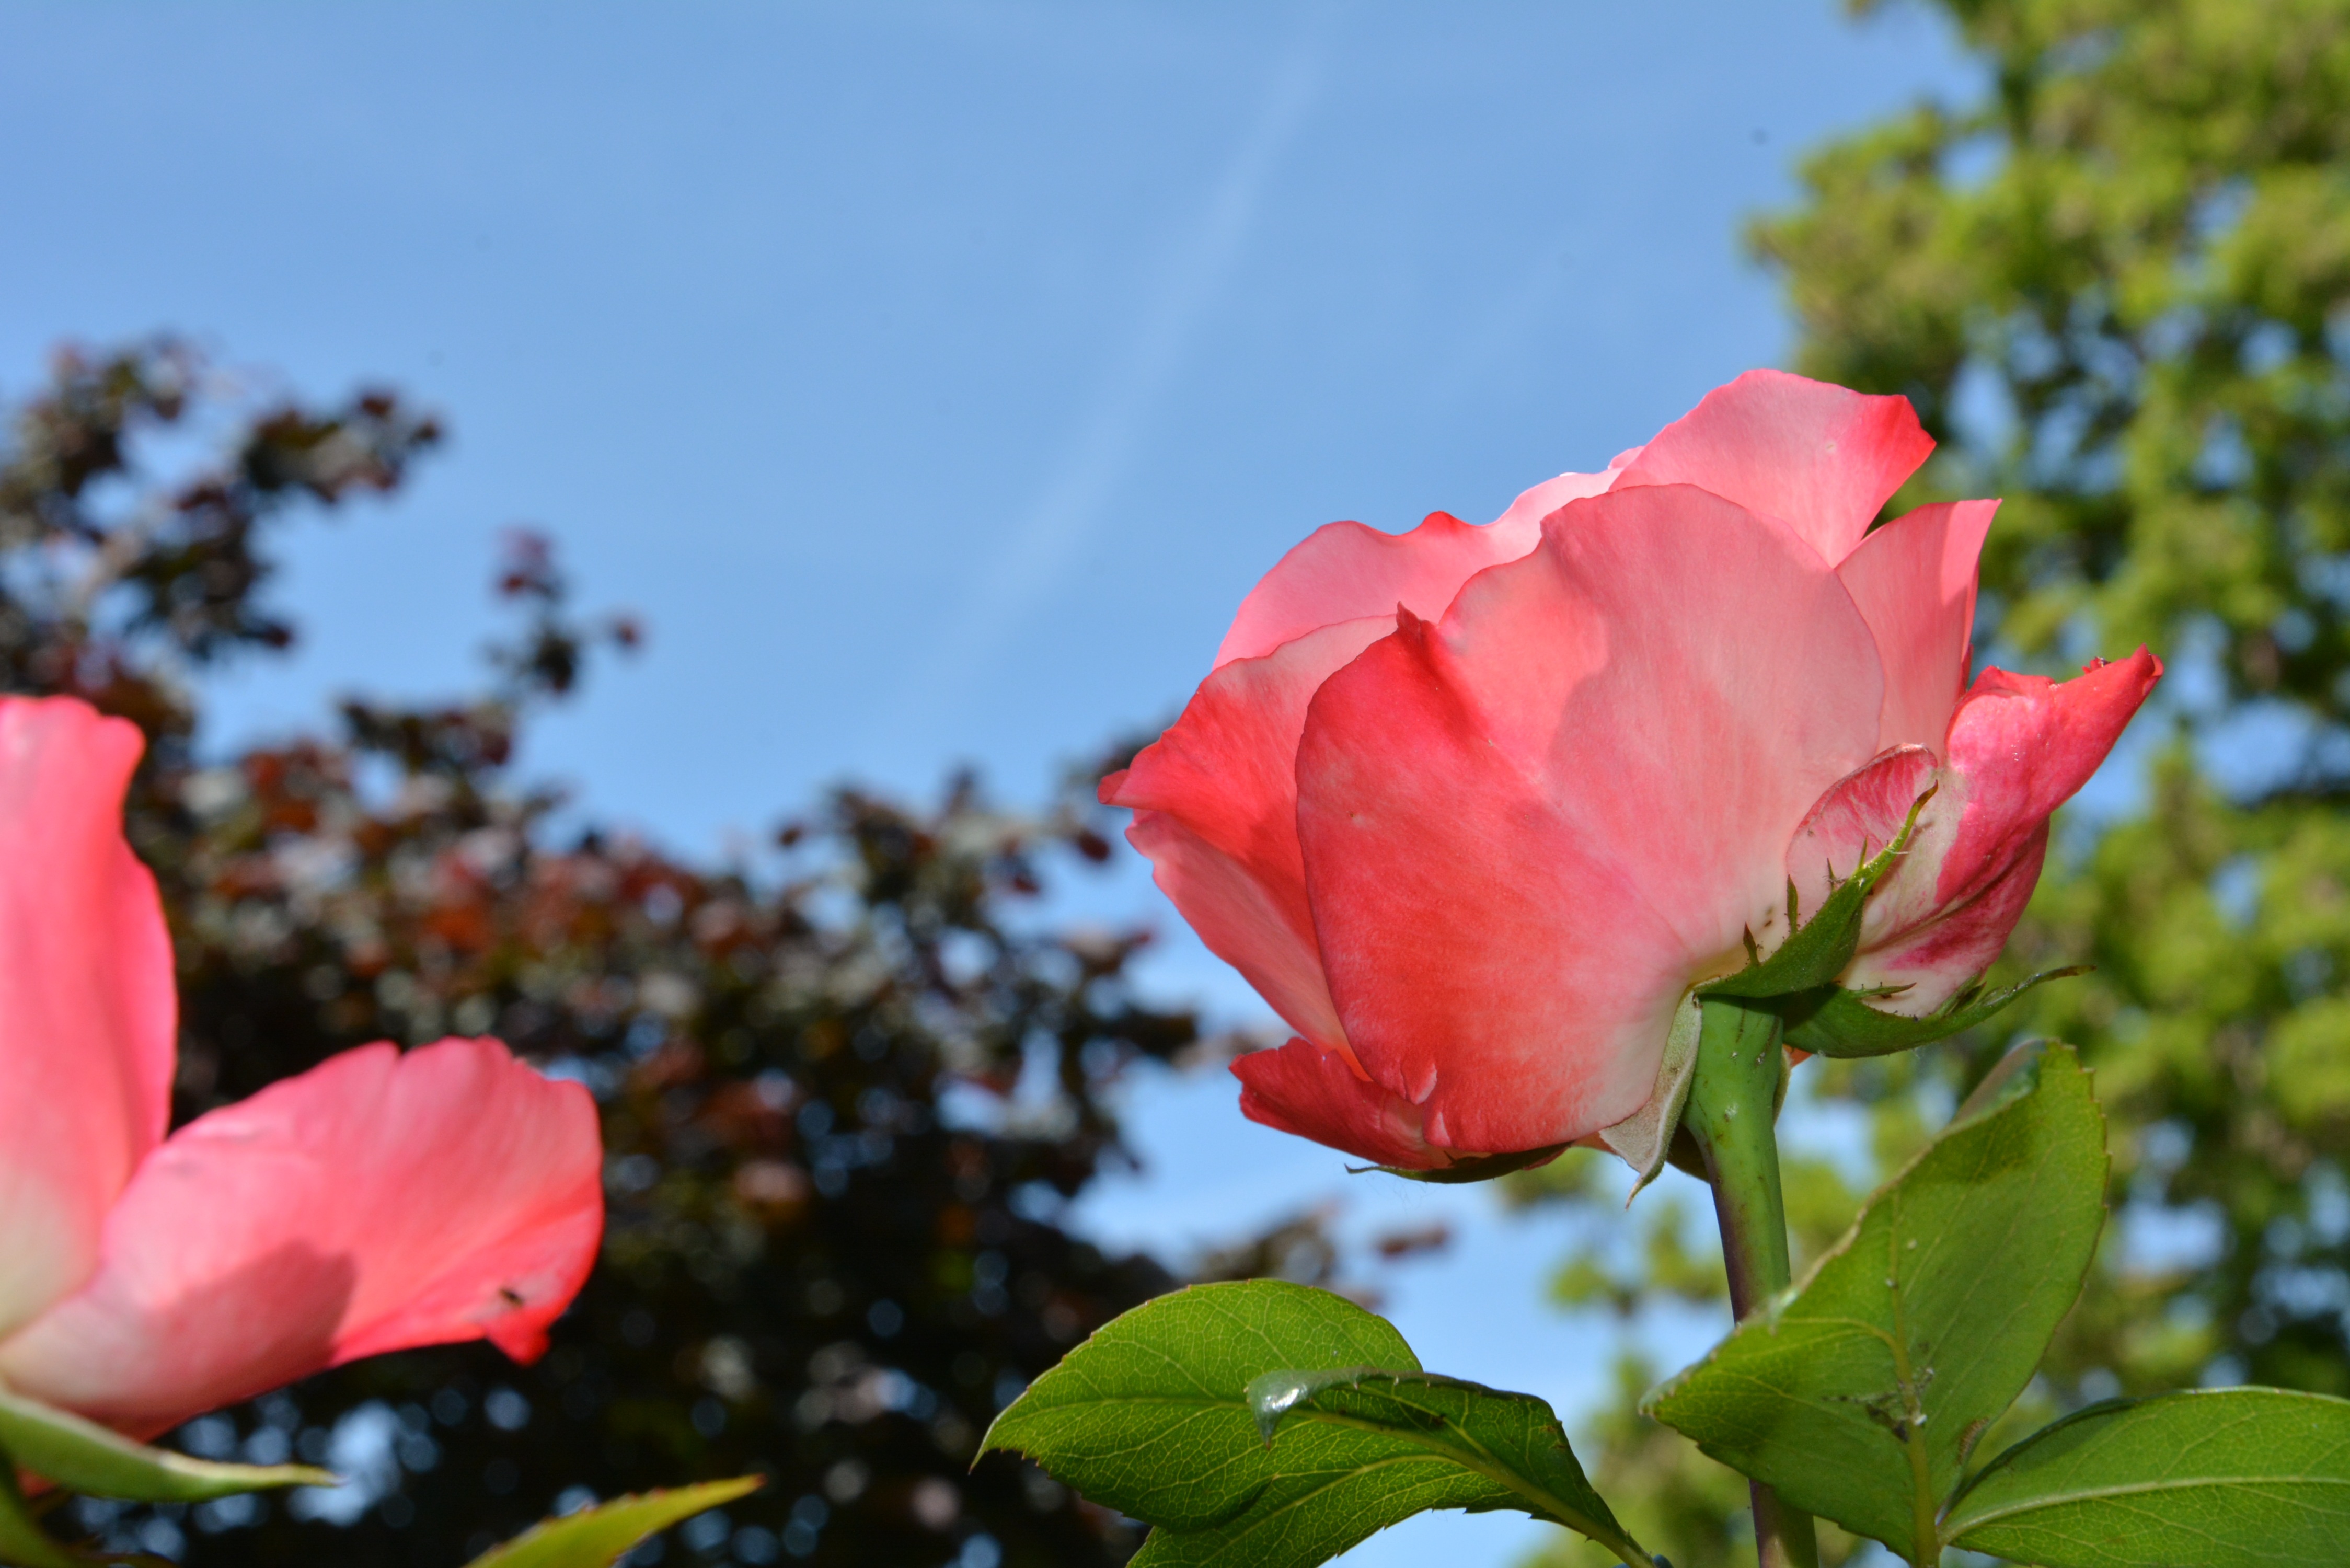
blossom, plant, flower, petal, rose, red, botany, garden, pink, flora, macro photography, flowering plant, garden roses, rose family, land plant